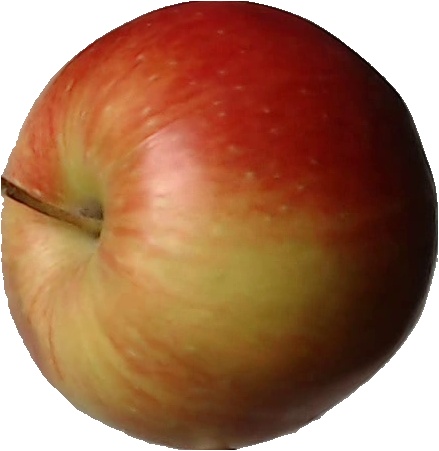
Label: apple_red_2